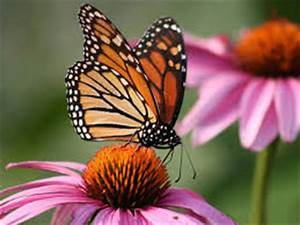
Label: farfalla